Kily González

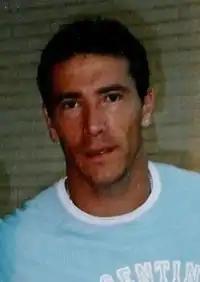
González in 2003

Cristian Alberto 'Kily' González Peret (born 4 August 1974) is an Argentine football manager and former professional player who played mainly as a left winger. He is the current manager of Platense.